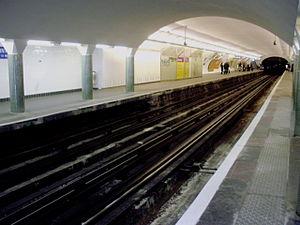
Quais de la station «
Cet article constitue la liste des stations du métro de Paris ayant une configuration particulière, en considérant qu'une station classique est souterraine, a des quais dont la longueur correspond à celle des rames en circulation et possède deux quais encadrant deux voies, le tout sous un plafond voûté. Ces critères sont globaux ; si une particularité est propre à une ligne mais se retrouve dans toutes ses stations, celles-ci peuvent être considérées comme classique, avec mention de ladite particularité. Ne sont en revanche pas prises en compte les particularités dans la décoration, recensées dans l'article « Aménagement des stations du métro de Paris ».
La liste des stations du métro de Paris propose un aperçu des stations actuellement en service, fermées ou autres, du métro de Paris, en France. Le métro a ouvert en 1900 et comprend 302 stations et 383 points d'arrêt, depuis le 23 mars 2013. Les stations fermées ne sont pas comptées dans le total.
La ligne 1 du métro de Paris est une des seize lignes du réseau métropolitain de Paris. Cette première ligne française, dont le premier tronçon est ouvert en 1900 lors de l'Exposition universelle, relie aujourd'hui la station La Défense à l'ouest, à la station Château de Vincennes, à l'est et suit l'axe historique de Paris. Avec une longueur de 16,5 kilomètres, elle constitue une voie de communication est-ouest majeure pour la ville : c'est historiquement la ligne de métro la plus fréquentée du réseau avec 207 millions de voyageurs en 2010 et jusqu'à 750 000 personnes par jour en 2018.